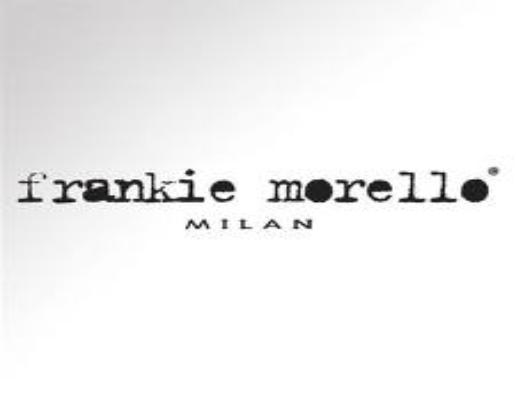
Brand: Frankie Morello
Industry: Clothes